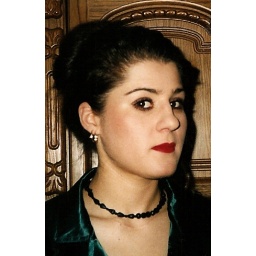
girl in the green dress